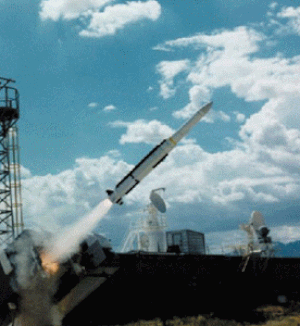
Evolved Sea Sparrow
Affyring af et RIM-162 Evolved Sea Sparrow
RIM-162 Evolved Sea Sparrow Missile er et skibsaffyret luftforsvarsmissil med middel rækkevidde. Det er primært produceret af udvikleren Raytheon, men en del andre lande tager også del i udviklingen.